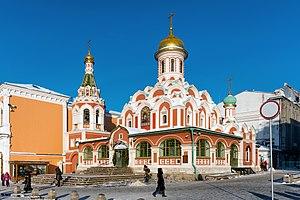
La cathédrale de l'icône de Notre-Dame de Kazan, aussi appelée cathédrale de Kazan, est une église orthodoxe située sur la Place Rouge à Moscou.